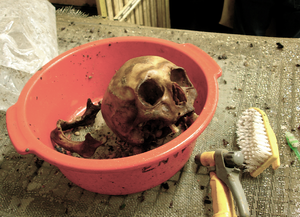
Arkæologi / Se også
En arkæologisk prøve.
Arkæologi er studiet af tidligere tiders menneskelige aktivitet, primært gennem studiet af menneskets materielle levn. Langt det meste af al menneskelig aktivitet foregik, før vi lærte at skrive, så arkæologi er den vigtigste metode til at studere ældre menneskeskabte samfund.